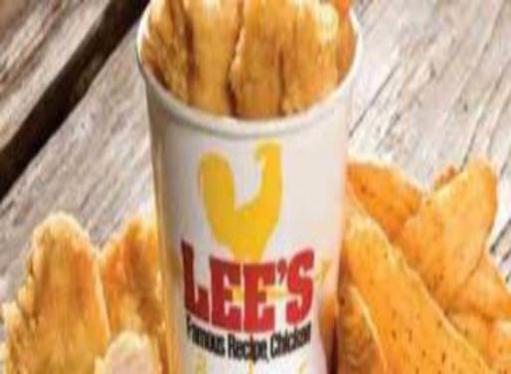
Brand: lee's famous recipe chicken
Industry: Food